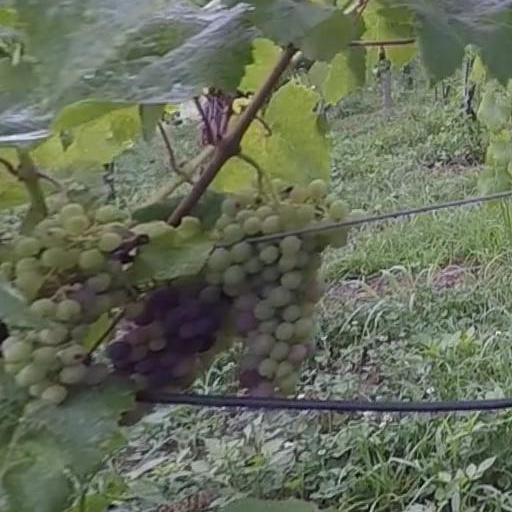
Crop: grape